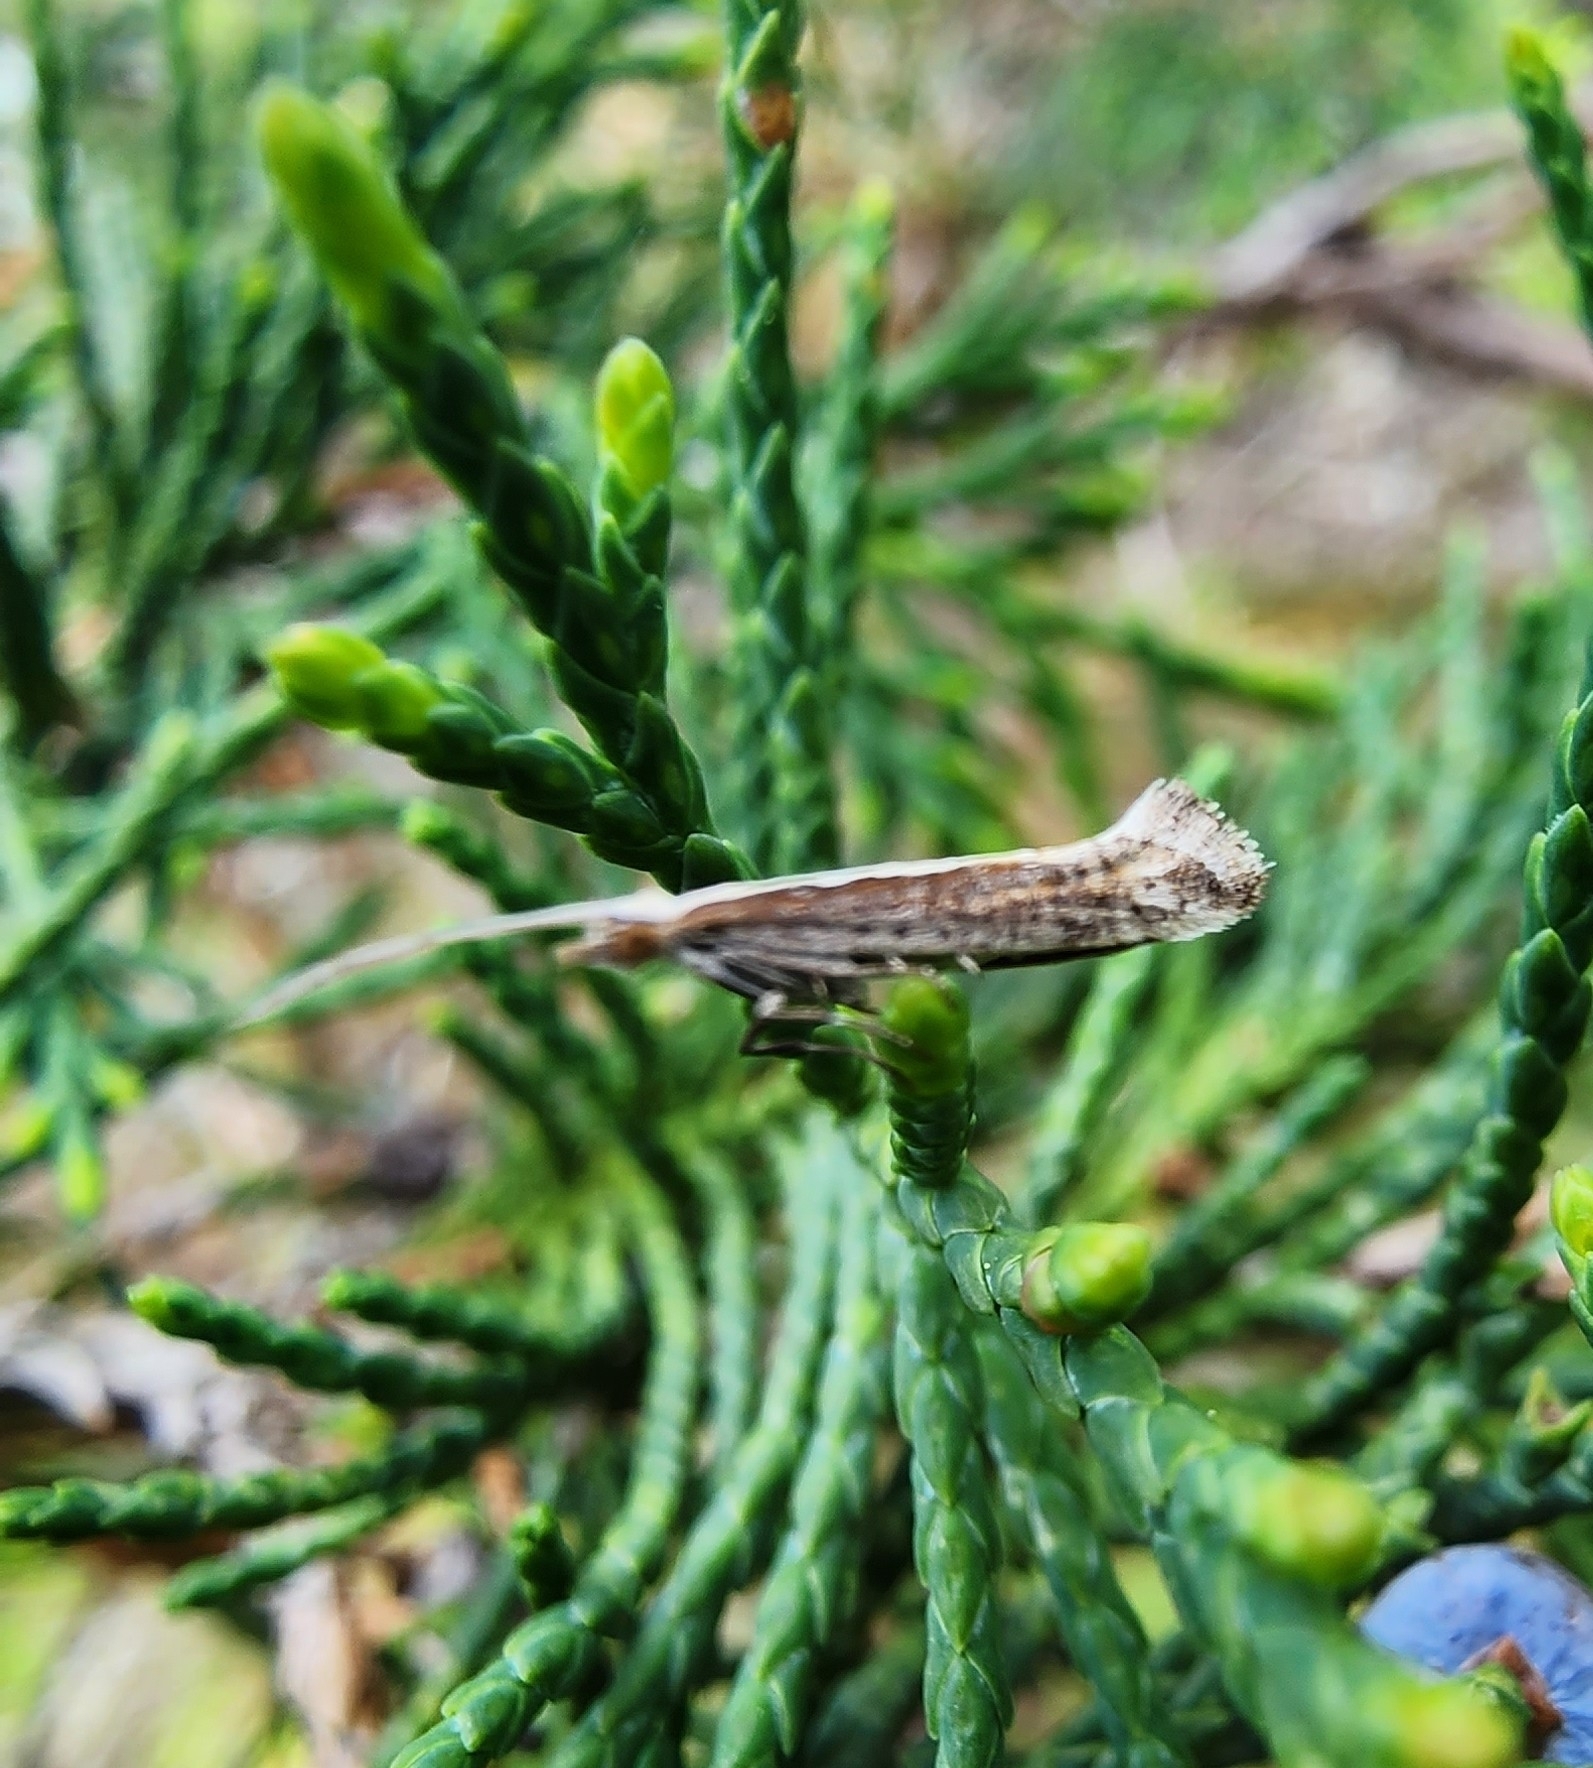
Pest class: diamondback_moth